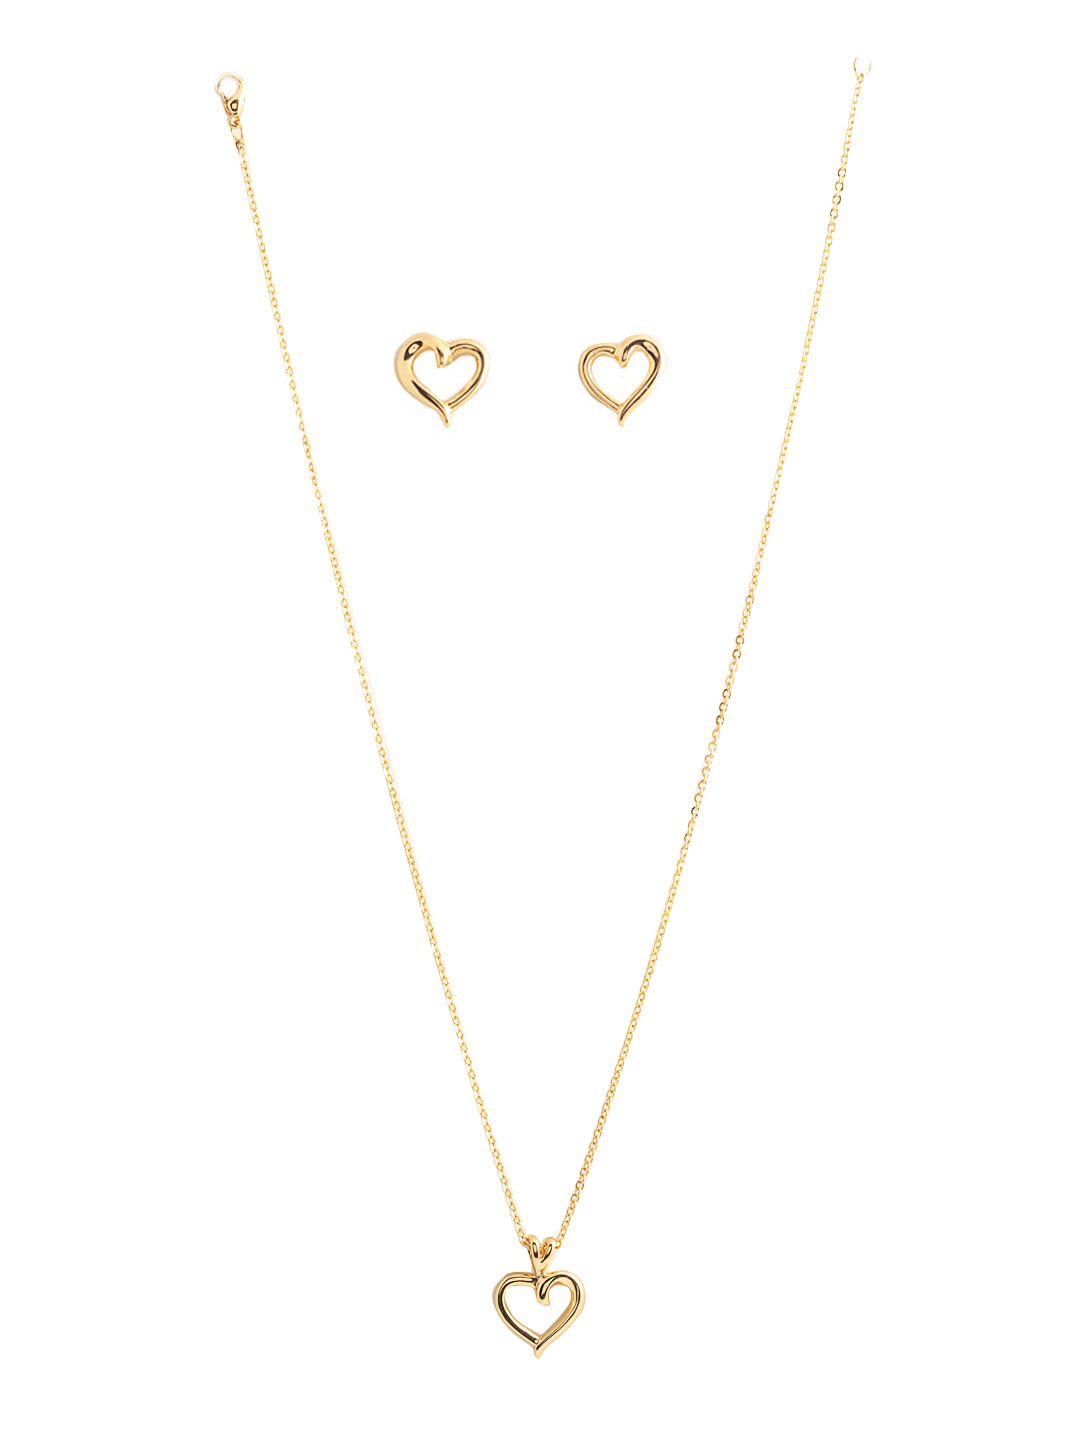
Estelle Women Gold Earring & Pendant Set
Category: Accessories / Jewellery / Jewellery Set
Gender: Women
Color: Gold
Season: Winter 2016
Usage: Casual